Kaikorai Presbyterian Church

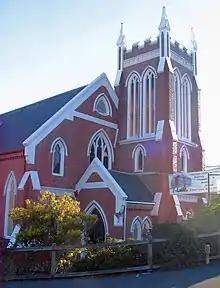
Kaikorai Presbyterian Church in 2008

Kaikorai Presbyterian Church is a Presbyterian congregation of the PCANZ Presbyterian Church of Aotearoa New Zealand located in Kaikorai, a suburb of Dunedin, New Zealand.